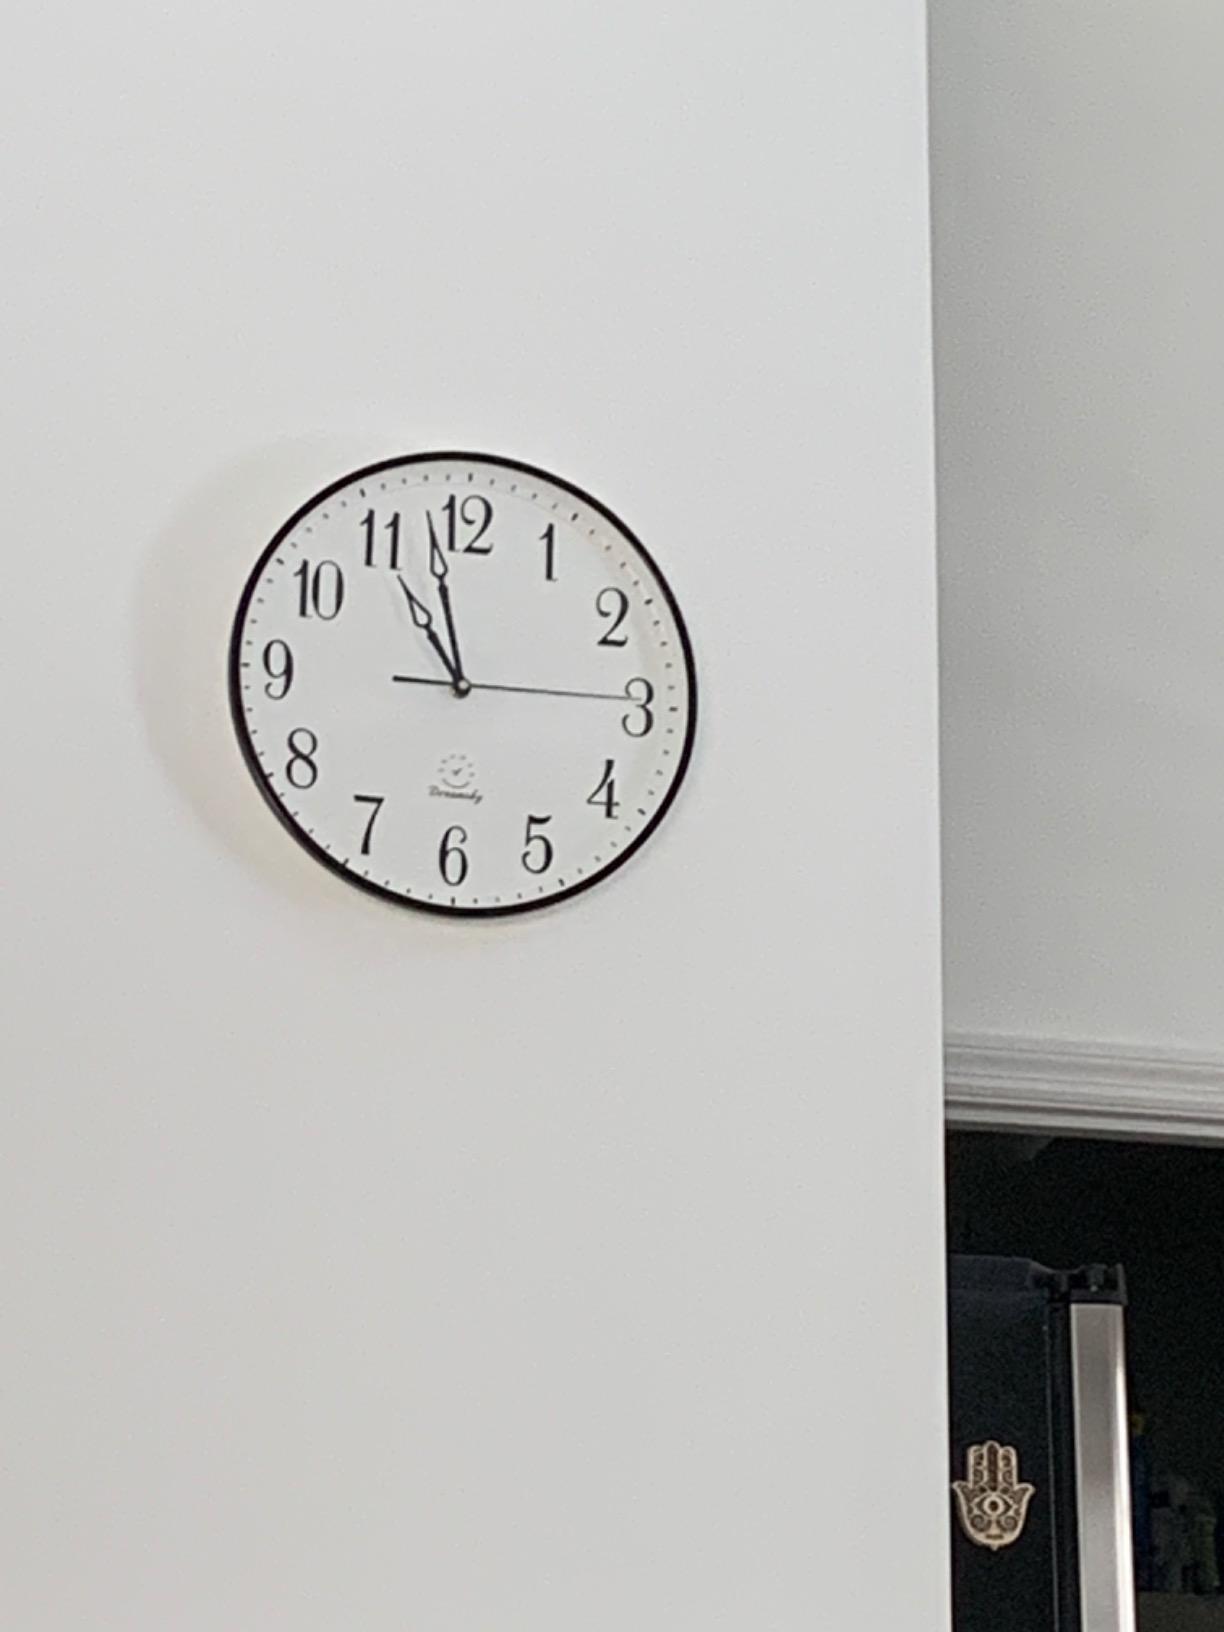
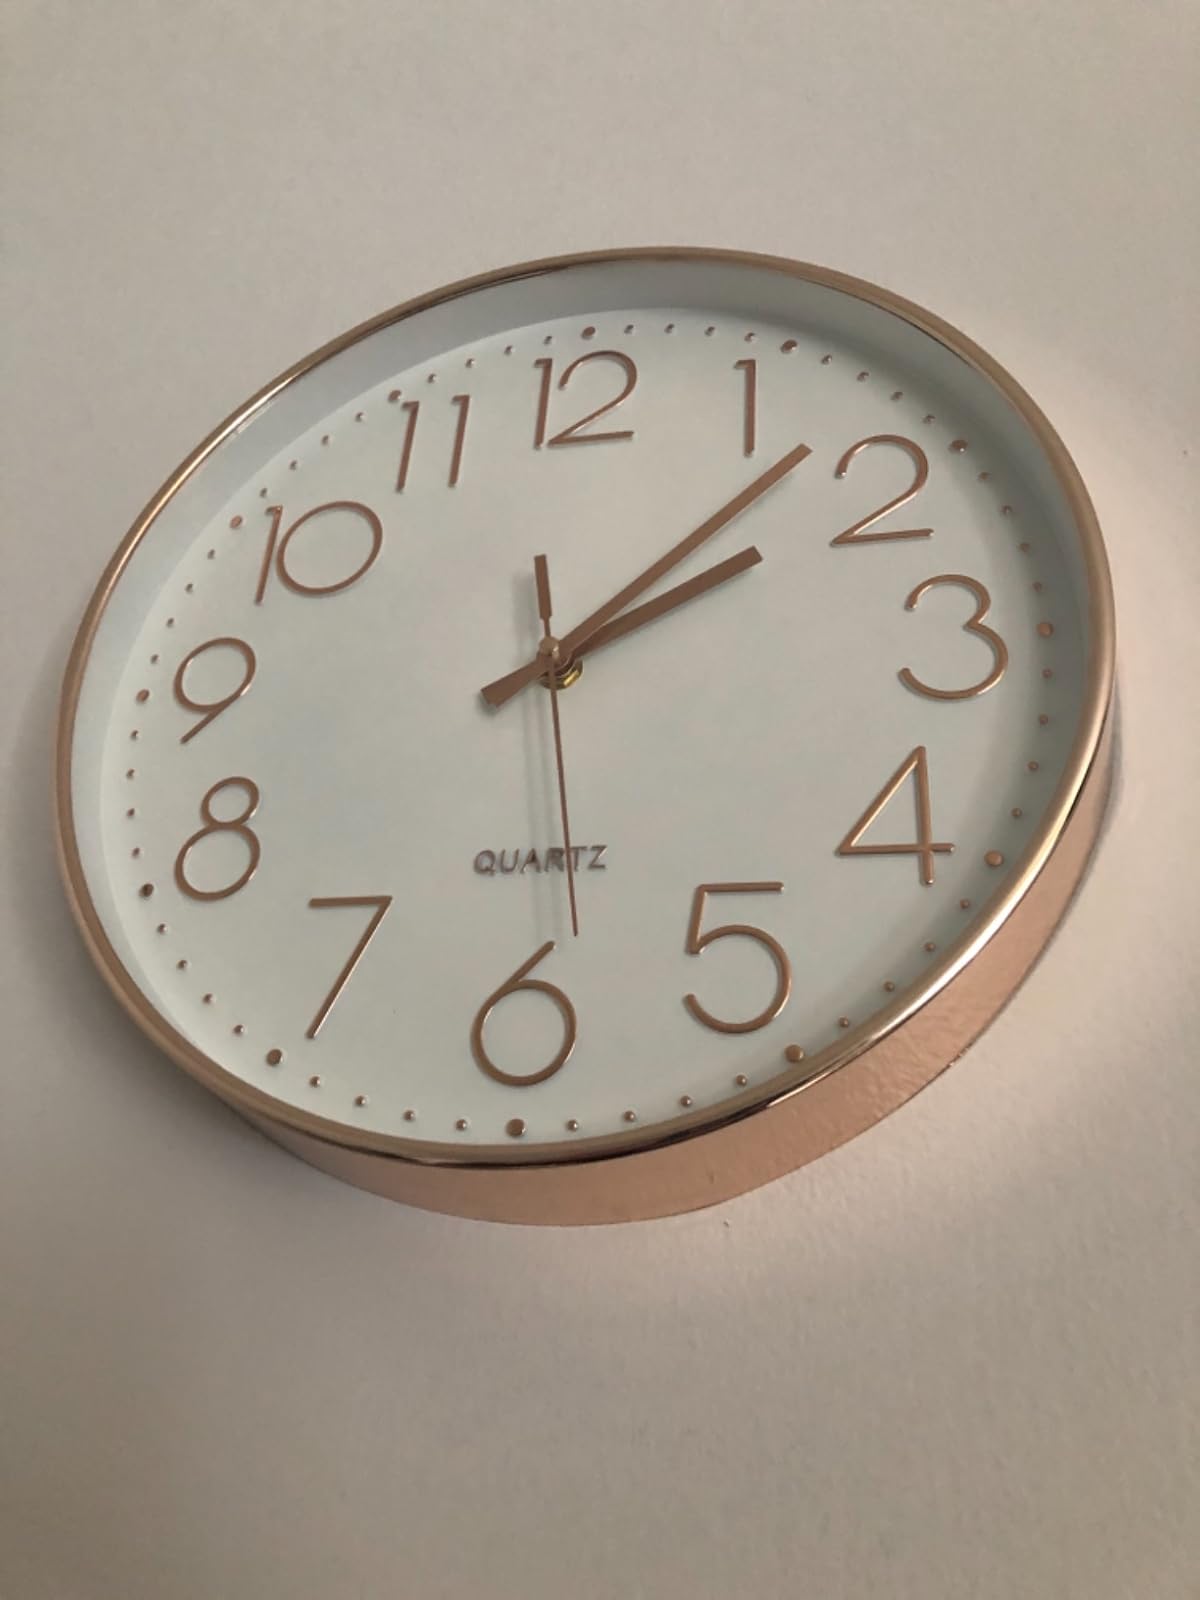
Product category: clock
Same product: no